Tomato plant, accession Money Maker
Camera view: vertical (180 deg); turntable rotation: 90 degrees
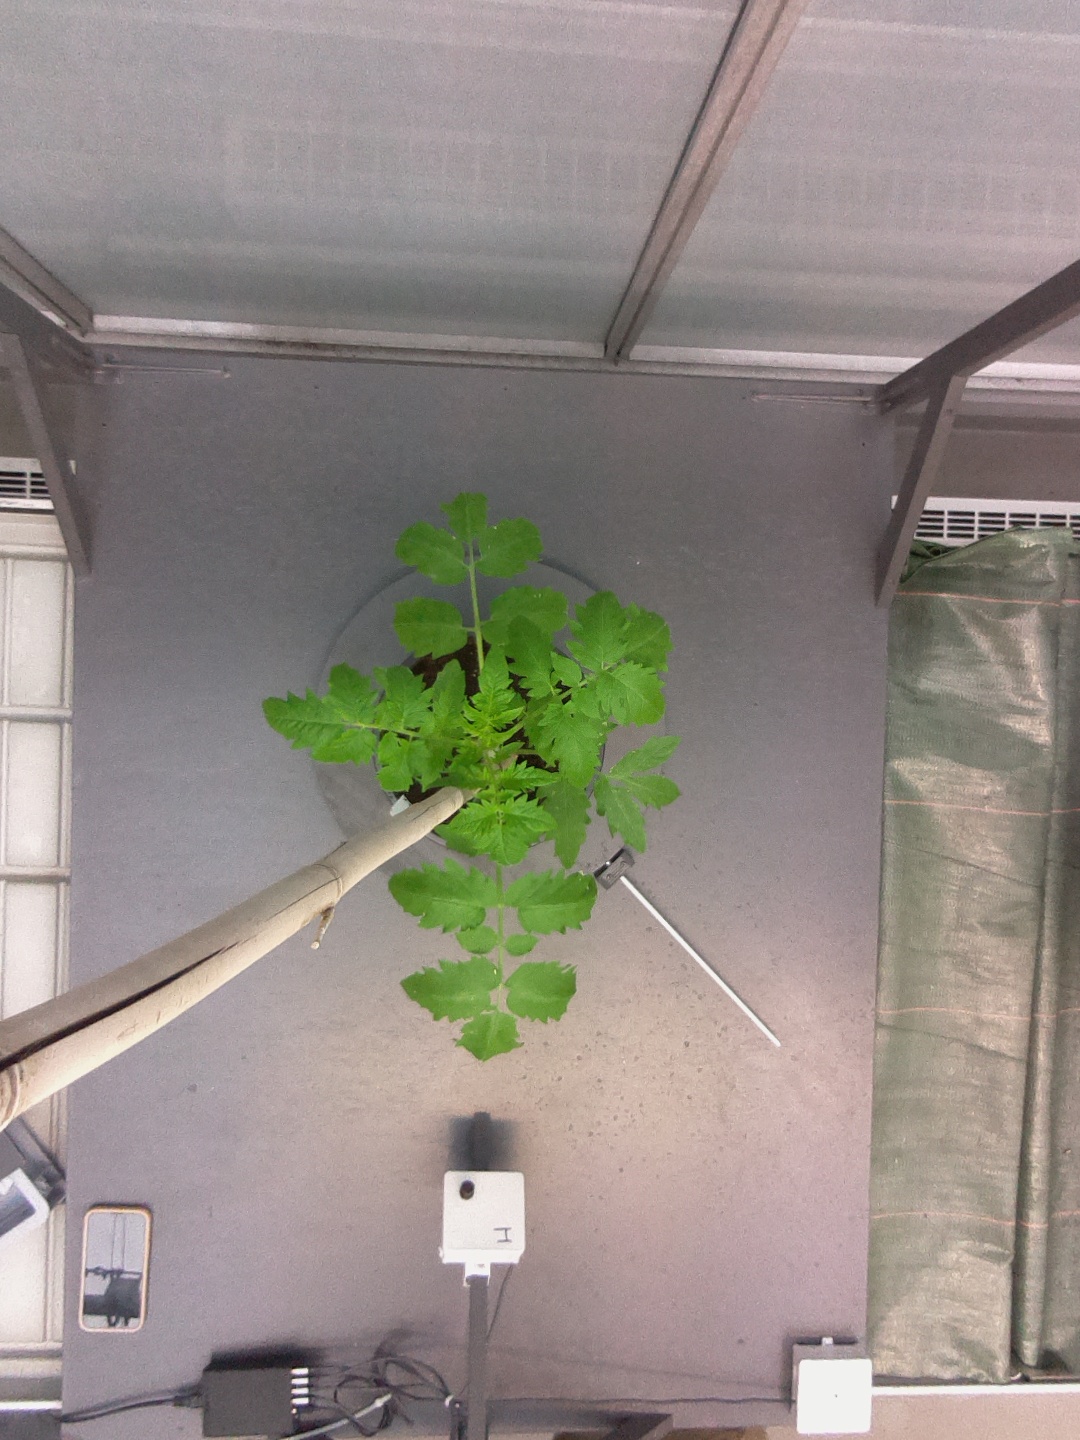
BBCH growth stage 13: 6 of true leaves visible